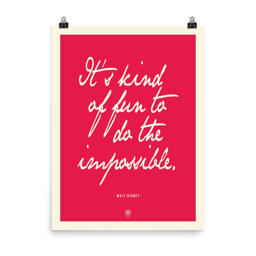
motivational poster , it is kind of fun to do the impossible